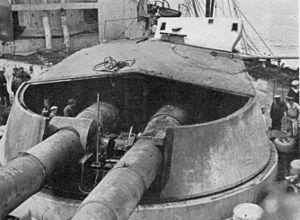
Le croiseur de bataille est un type de navire de guerre apparu au début du XXᵉ siècle. Ses caractéristiques sont semblables à celles du cuirassé pour le déplacement, le calibre de l'artillerie principale, l'effectif de l'équipage, le rayon d'action, mais sa vitesse est nettement supérieure, dépassant aussi celle des plus grands croiseurs de l'époque, grâce à des dimensions de coque et un appareil propulsif plus puissant. Ce poids supplémentaire est compensé, sur les navires de conception britannique, par un blindage plus léger, et cette moindre protection constitue la principale restriction à l'emploi de ce type de navire ainsi que le montrent les principaux combats auxquels ils participent pendant la Première Guerre mondiale.